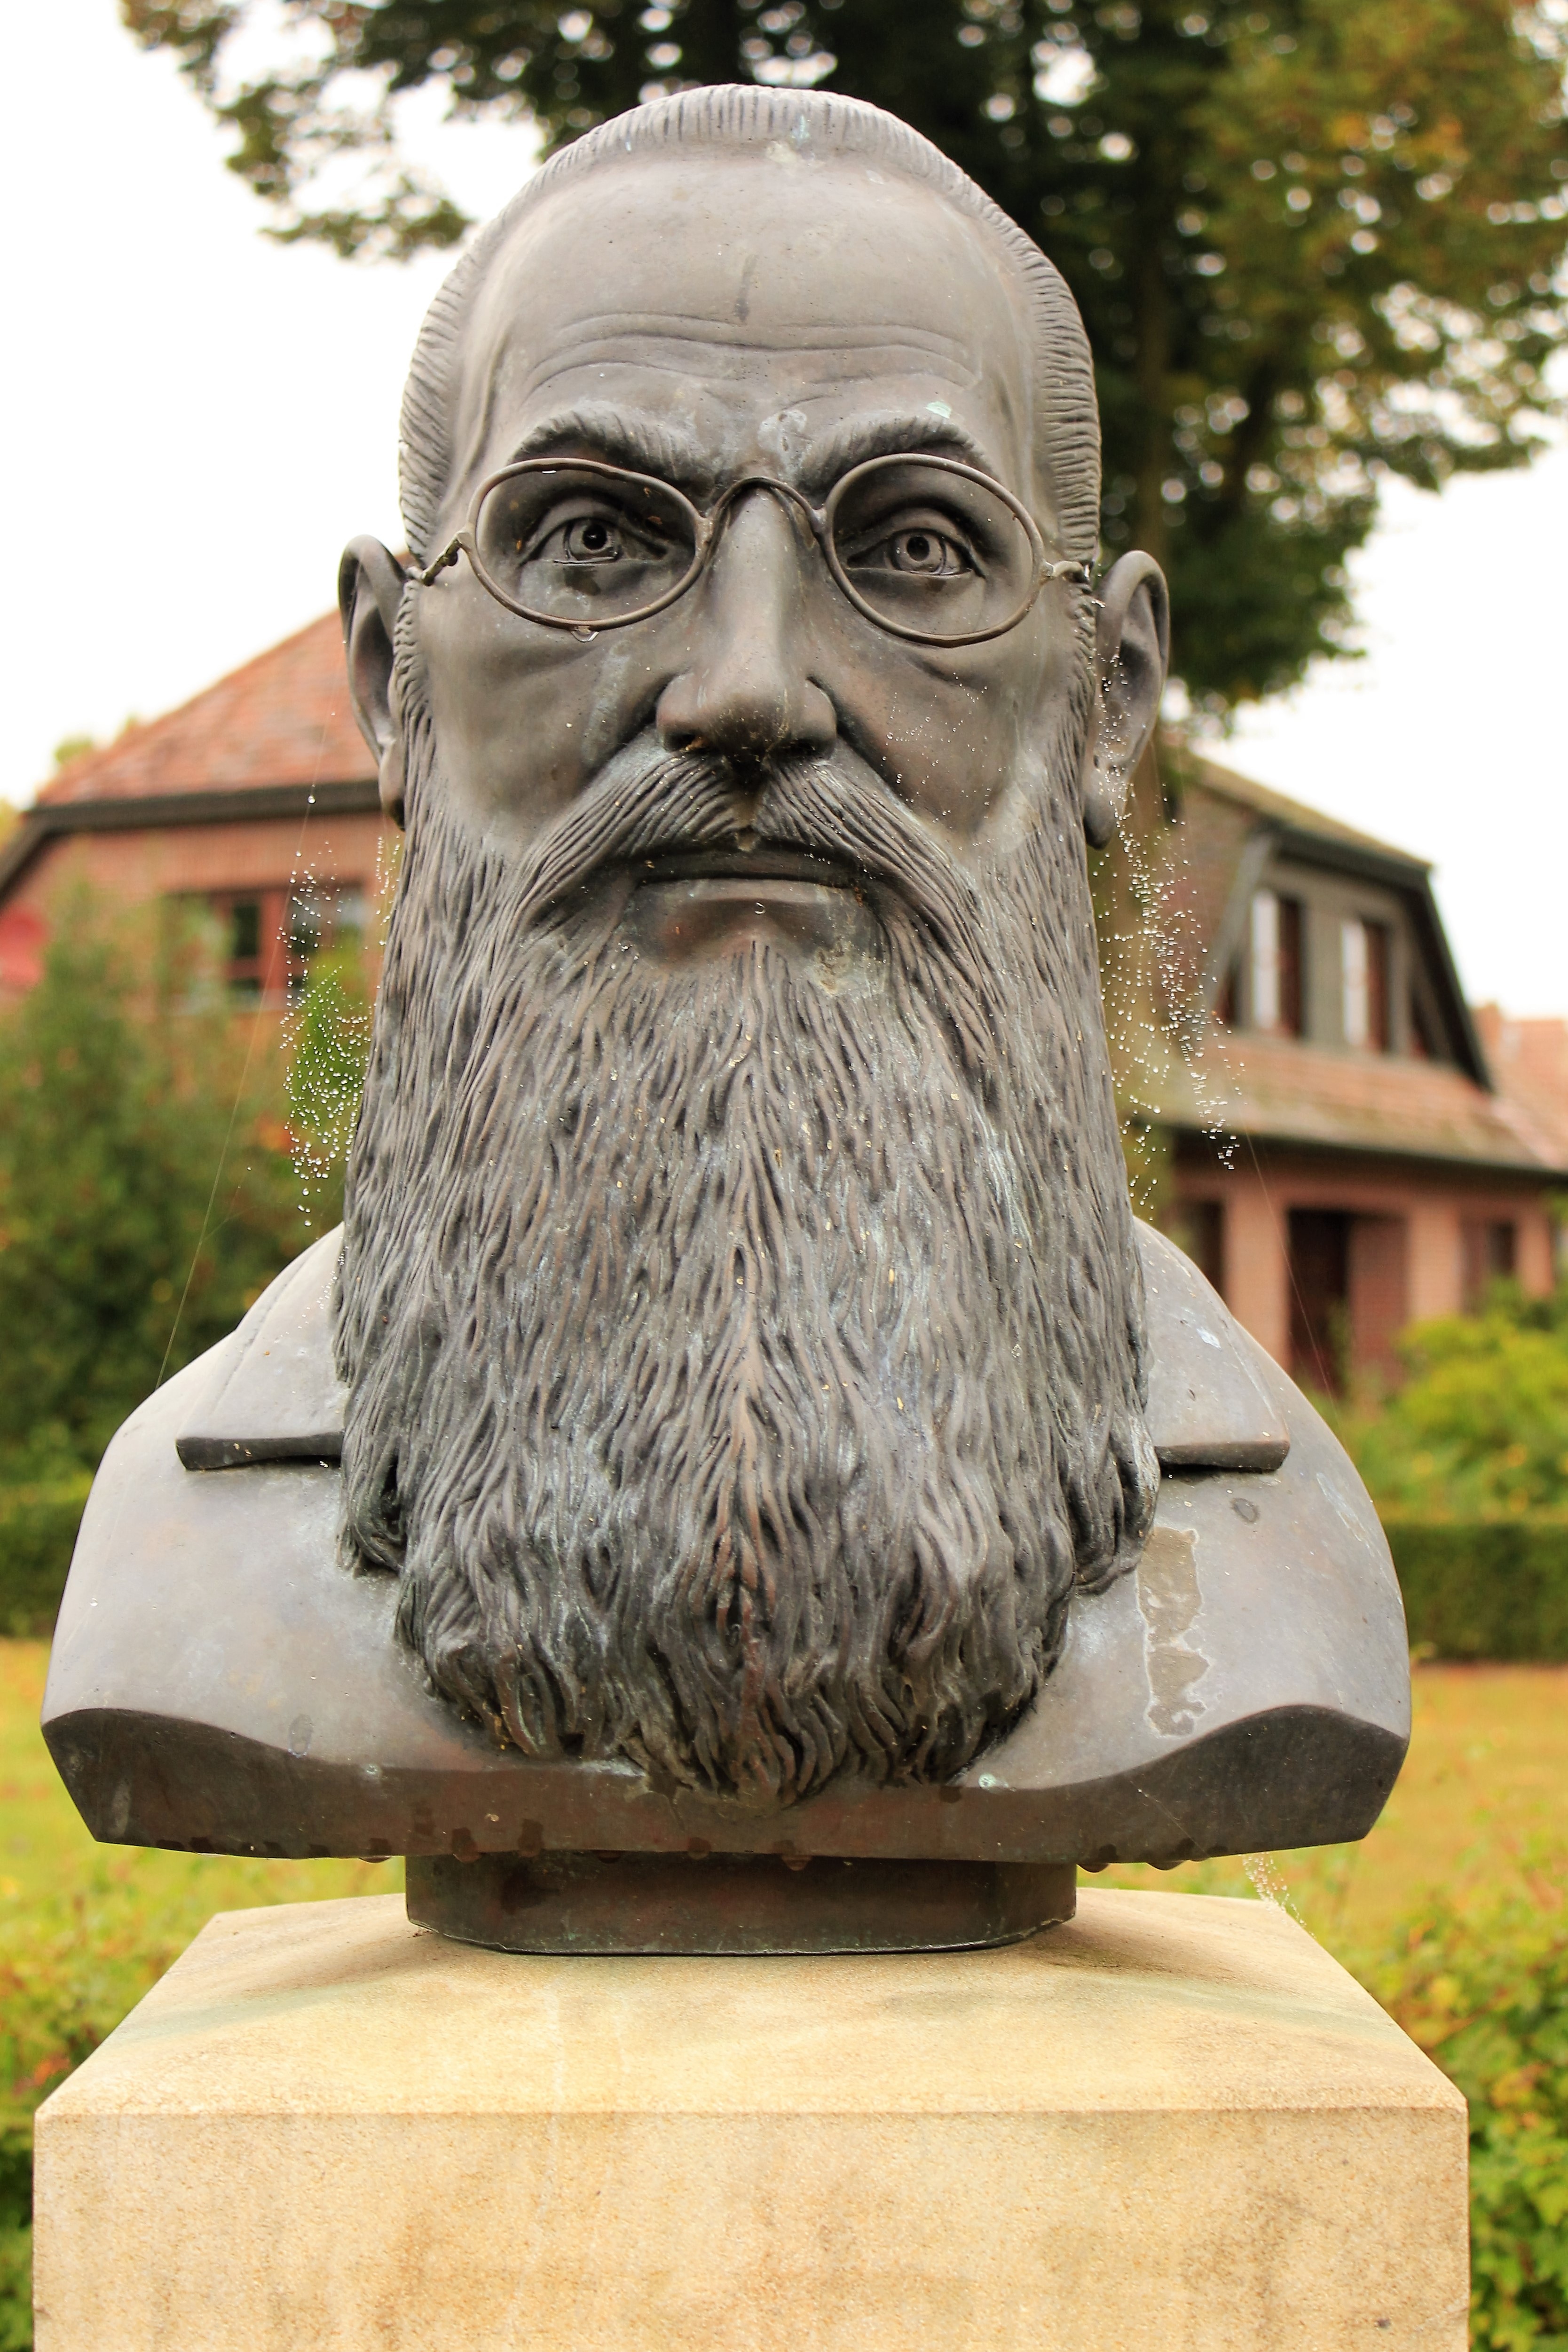
monument, male, statue, sculpture, art, bart, glasses, bust, carving, spider webs, memorial site, inventor